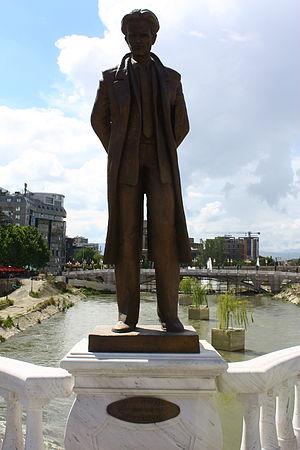
Le Pont de l'Art est un pont piétonnier situé sur le fleuve Vardar, dans le centre de Skopje, la capitale de la Macédoine du Nord. Le pont comporte de nombreuses statues de nombreux artistes et musiciens macédoniens. Il a été construit dans le cadre du grand projet Skopje 2014, avec un coût de construction estimé à 2,5 millions d'euros. Le pont comprend 29 sculptures, 14 de chaque côté et une au centre. Il mesure 83 mètres de longueur et 9 mètres de largeur, tandis que la partie centrale du pont fait 12 mètres de large.